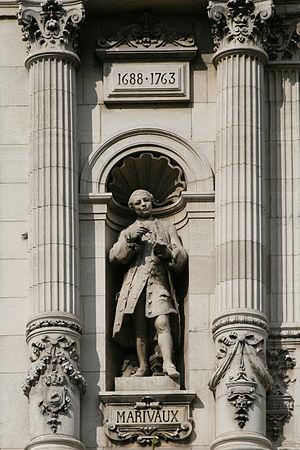
Pierre Carlet dit Marivaux est un écrivain français, baptisé à Paris le 8 février 1688 et mort à Paris le 12 février 1763.
Les statues des façades de l'hôtel de ville de Paris représentent des personnages marquants de la ville de Paris, artistes, savants, personnalités politiques, industriels.